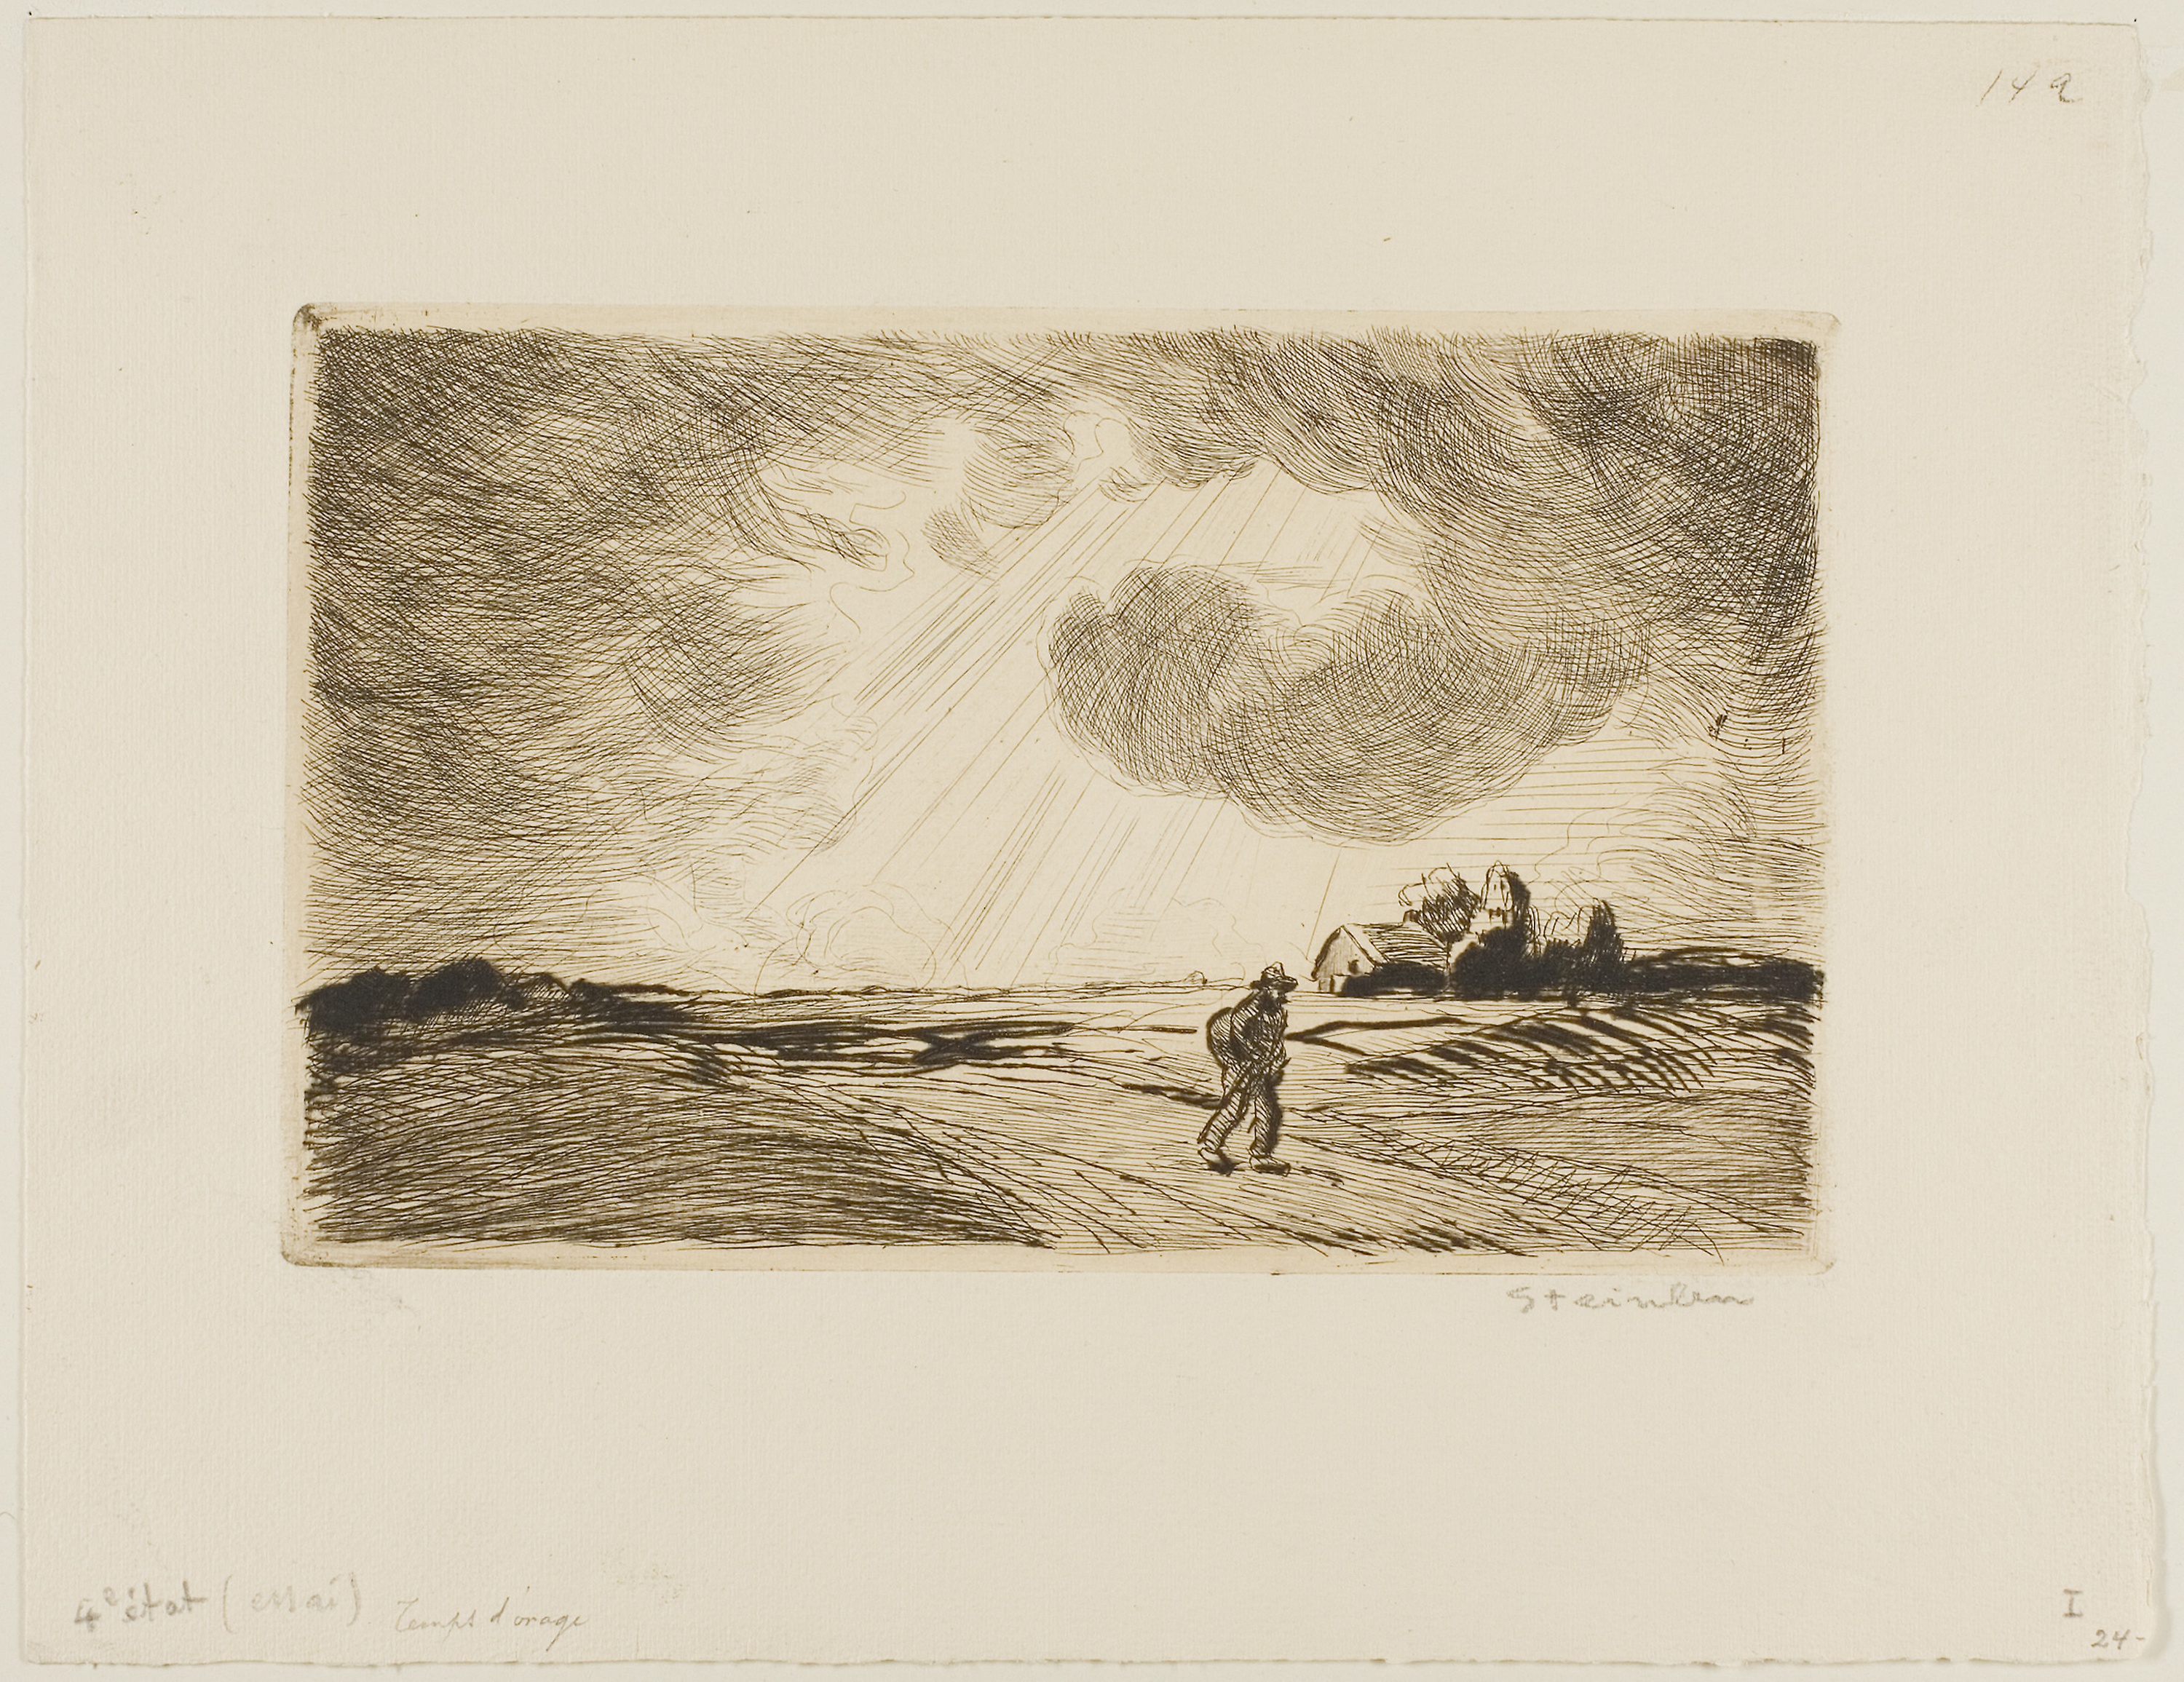
picture frame, art, artwork, visual arts, painting, illustration